Peter Fonda

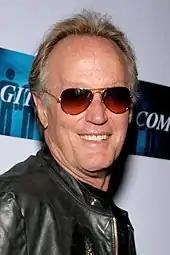
Fonda in 2009

Fonda produced, co-wrote and starred in "Easy Rider" (1969), directed by Dennis Hopper. "Easy Rider" is about two long-haired bikers traveling through the southwestern and southern United States where they encounter intolerance and violence. Fonda played "Wyatt", a charismatic, laconic man whose motorcycle jacket bore a large American flag across the back. Dennis Hopper played the garrulous "Billy". Jack Nicholson played George Hanson, an alcoholic civil rights lawyer who rides along with them. Fonda co-wrote the screenplay with Terry Southern and Hopper.